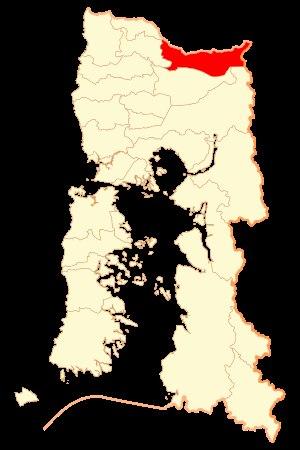
Puyehue est une commune du Chili située dans la province d'Osorno, elle-même rattachée à la région des Lacs.